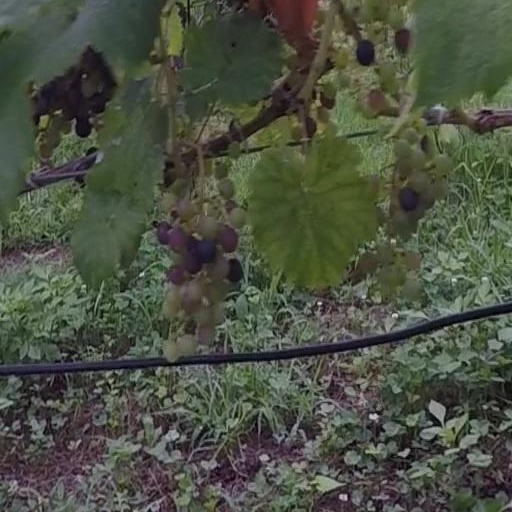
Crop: grape